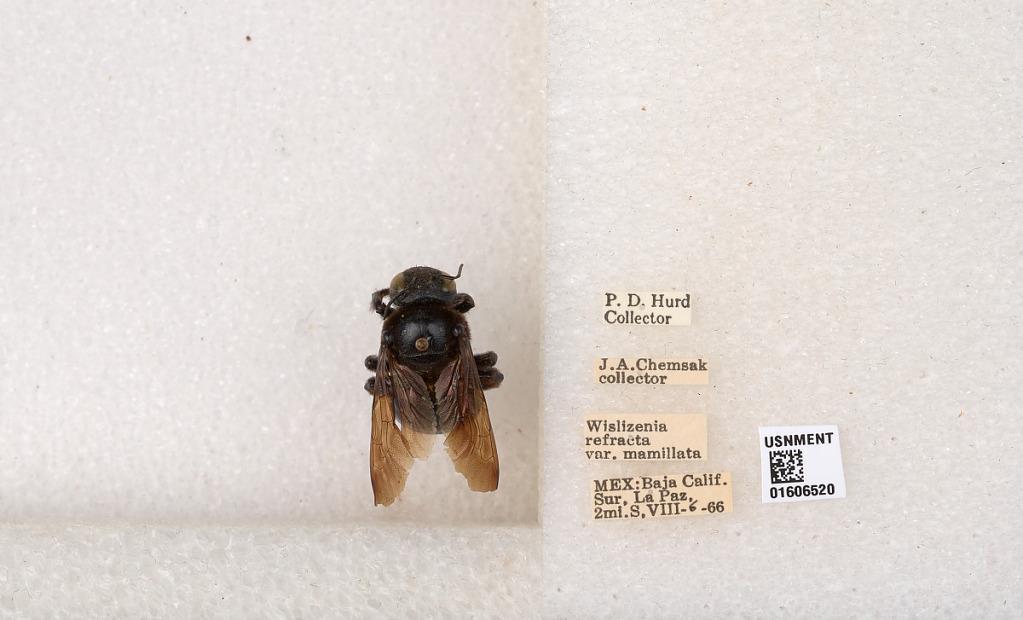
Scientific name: Xylocopa (Xylocopoides) californica arizonensis Cresson
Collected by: P. Hurd & J. Chemsak
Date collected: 1966-8-6
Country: Mexico
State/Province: Baja California Sur
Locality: La Paz, 2 mi. S